Gangaikonda Cholapuram

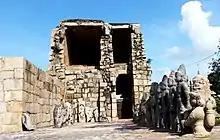
Ruins of the ancient city

Excavations suggest that the outer fortification was built of burnt bricks, was about six to eight feet wide. It consisted of two walls, the intervening space (the core) being filled with sand. The bricks are fairly large in size and are made of well-burnt clay. The Tamil Nadu State Archaeological Department has taken up fresh excavations to probe a nearby village named Ayudhkalam which is believed to have weapon manufacturing workshops, as the name suggests.